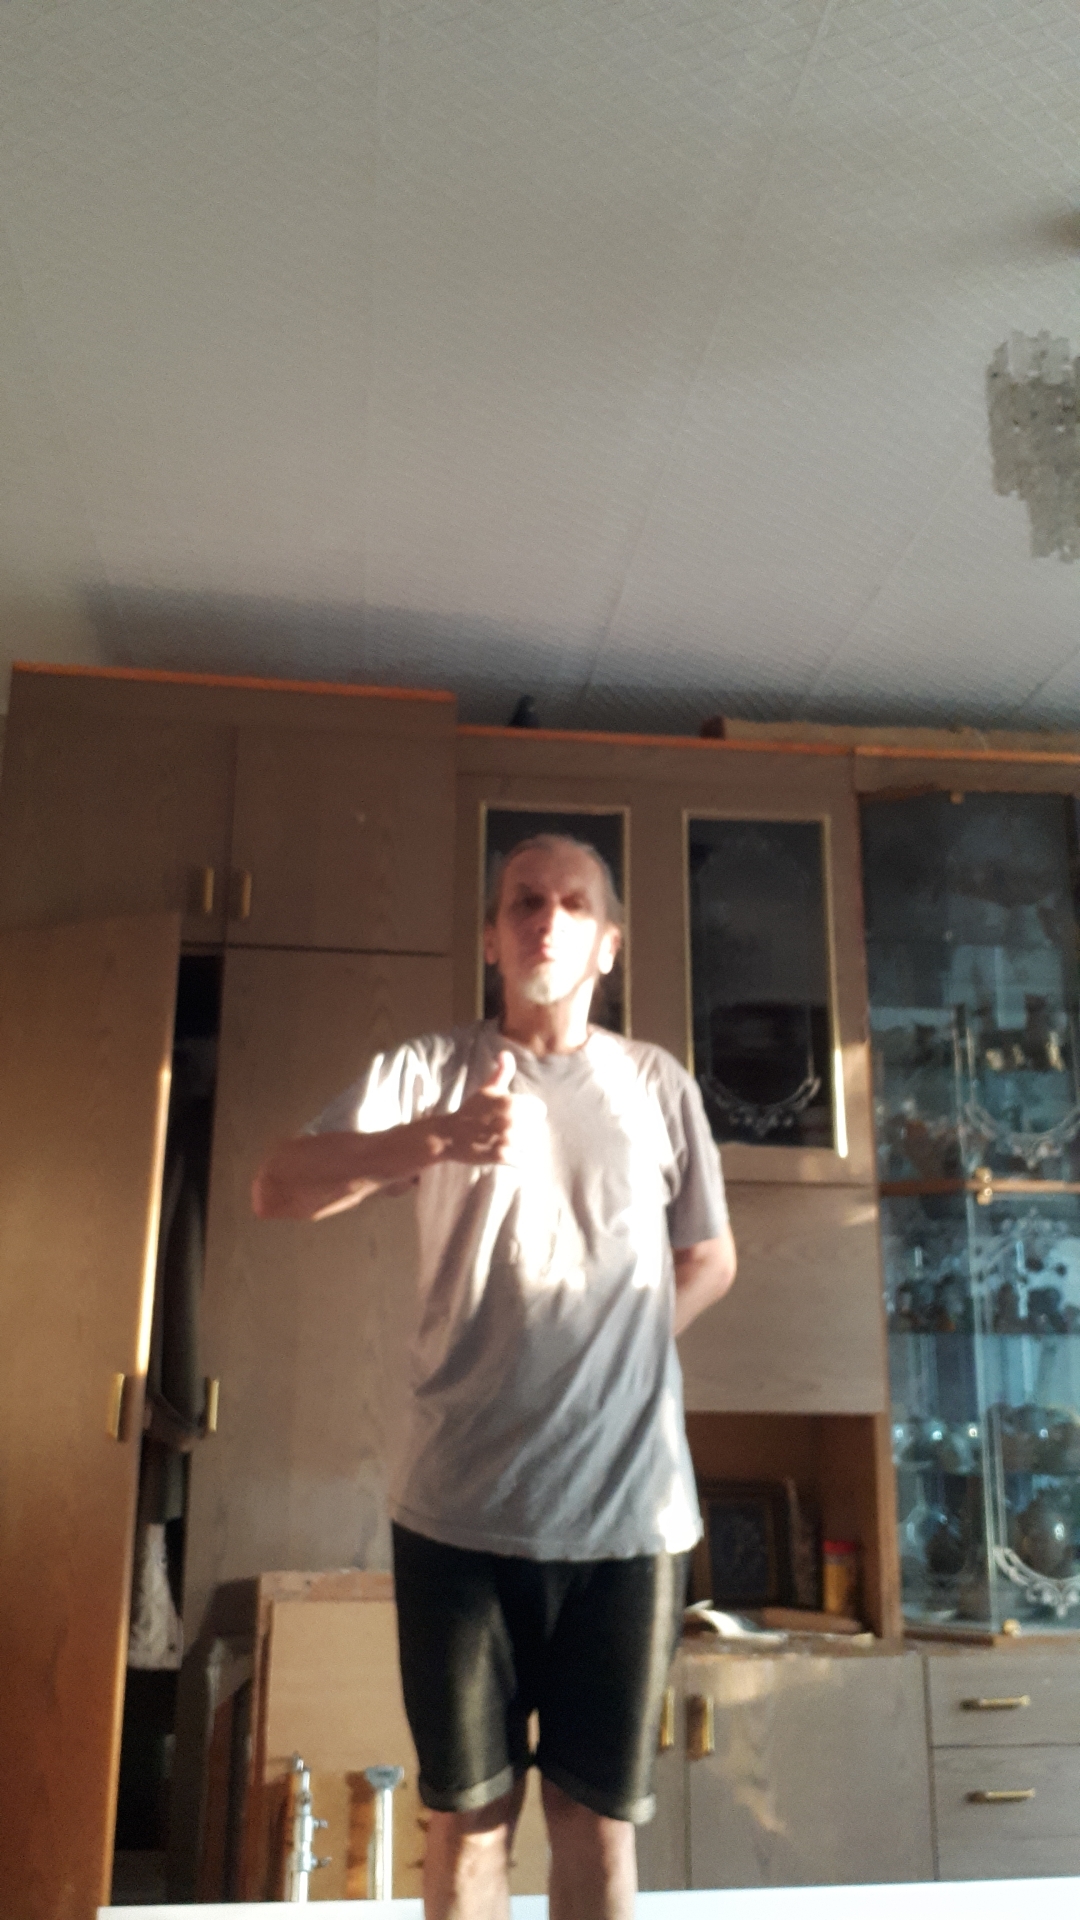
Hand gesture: like